Cubit

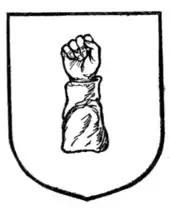
A heraldic cubit arm, "dexter", "vested" and "erect"

A cubit arm in heraldry may be "dexter" or "sinister". It may be "vested" (with a sleeve) and may be shown in various positions, most commonly "erect", but also "fesswise" (horizontal), "bendwise" (diagonal) and is often shown grasping objects. It is most often used erect as a crest, for example by the families of Poyntz of Iron Acton, Rolle of Stevenstone and Turton.